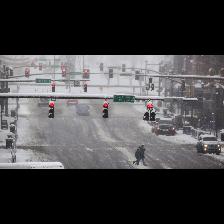
Label: Human